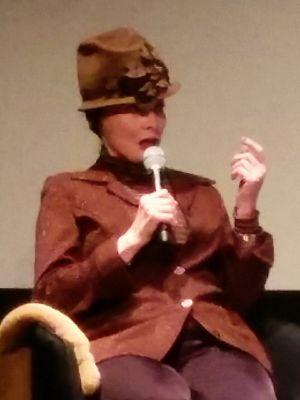
Toni Basil est une chorégraphe, chanteuse, compositrice, musicienne, actrice et réalisatrice américaine née le 22 septembre 1943 à Philadelphie, Pennsylvanie. Elle est surtout connue pour son tube "Mickey" en 1981.